Fascism

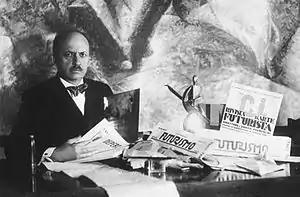
Filippo Tommaso Marinetti, Italian modernist author of the Futurist Manifesto (1909) and later the co-author of the Fascist Manifesto (1919)

Early influences that shaped the ideology of fascism have been dated back to ancient Greece. The political culture of ancient Greece and specifically the ancient Greek city state of Sparta under Lycurgus, with its emphasis on militarism and racial purity, were admired by the Nazis. Nazi "Führer" Adolf Hitler emphasized that Germany should adhere to Hellenic values and culture – particularly that of ancient Sparta.